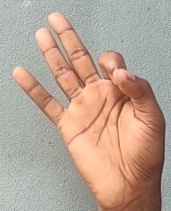
ASL sign: 9